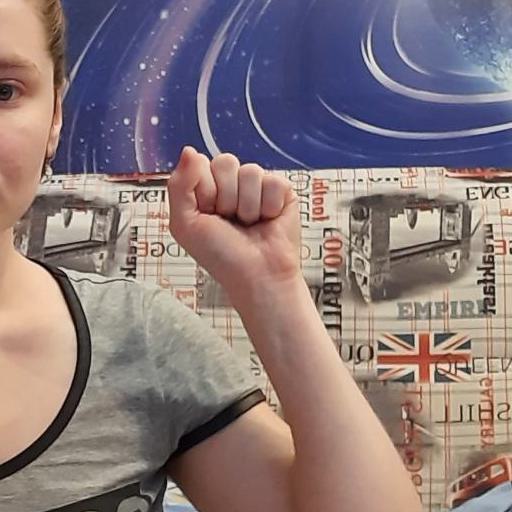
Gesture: fist